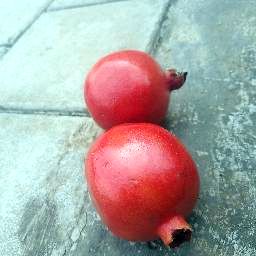
Fruit: Pomegranate
Quality: Good